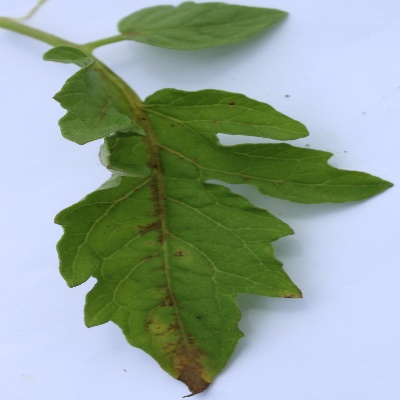
Crop: Tomato
Condition: septoria leaf spot